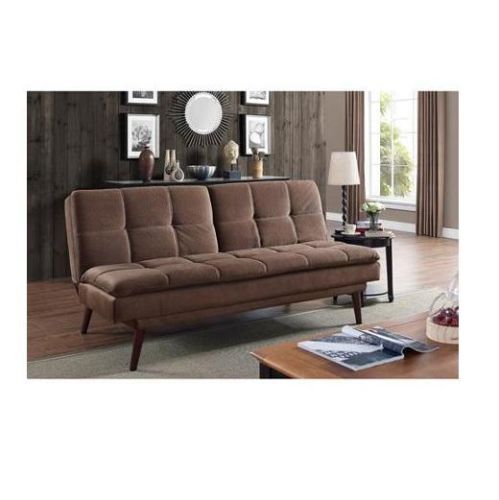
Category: sofa